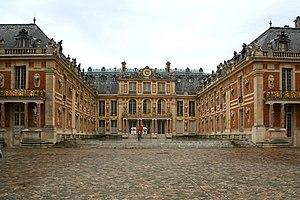
La littérature française du XVIIᵉ siècle est liée aux évolutions politiques, intellectuelles et artistiques qui se font entre 1598 – promulgation de l’édit de Nantes d’Henri IV qui met fin aux guerres de religions du XVIᵉ siècle –, et 1715, date de la mort de Louis XIV, le Roi-Soleil qui a imposé la monarchie absolue au royaume.
Le tourisme dans les Yvelines est fortement marqué par la présence du château de Versailles, qui est l'une des principales attractions touristiques de la France.